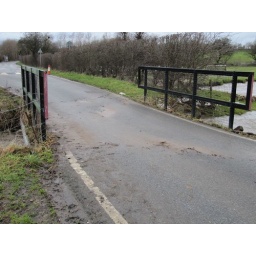
Also, the water must have come over the bridge in the night.